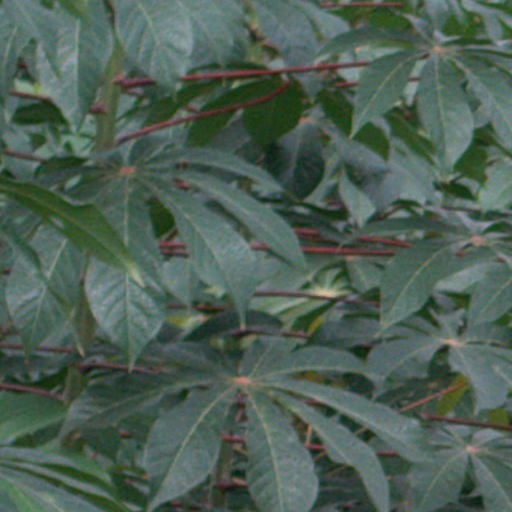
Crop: cassava